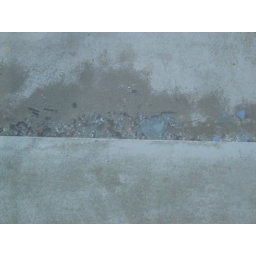
Broken glass on rooftop below my office window - not from my window, but from surrounding buildins